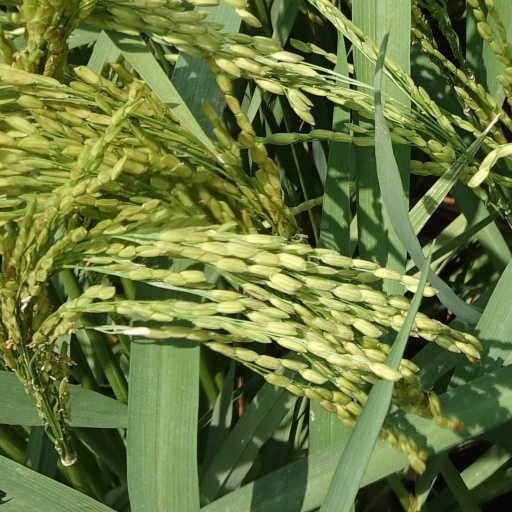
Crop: rice